Martin Krpan

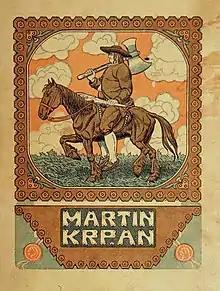
Martin Krpan, the illustration by Hinko Smrekar on the cover of the 1917 book edition

Martin Krpan is a fictional character created based on the Inner Carniolan oral tradition by the 19th-century Slovene writer Fran Levstik in the short story "Martin Krpan from Vrh pri Sveti Trojici". Published in 1858 in the literary journal, "Slovenski glasnik", the story's popularity led it to become a part of Slovene folklore and made its lead character a folk hero.